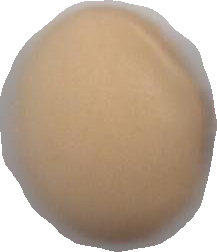
Variety: Anjasmoro